Liliʻuokalani

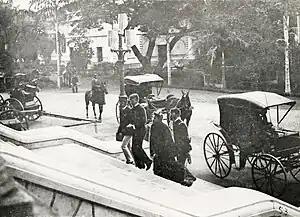
Liliʻuokalani being escorted up the steps of the palace, where she was imprisoned after the counter-revolution of 1895

In April 1887, Kalākaua sent a delegation to attend the Golden Jubilee of Queen Victoria in London. It included his wife Queen Kapiʻolani, the Princess Liliʻuokalani and her husband, as well as Court Chamberlain Colonel Curtis P. Iaukea acting as the official envoy of the King and Colonel James Harbottle Boyd acting as aide-de-camp to the Queen. The party landed in San Francisco and traveled across the United States visiting Washington, D.C., Boston and New York City, where they boarded a ship for the United Kingdom. While in the American capital, they were received by President Grover Cleveland and his wife Frances Cleveland. In London, Kapiʻolani and Liliʻuokalani received an official audience with Queen Victoria at Buckingham Palace. Queen Victoria greeted both Hawaiian royals with affection, and recalled Kalākaua's visit in 1881. They attended the special Jubilee service at Westminster Abbey and were seated with other foreign royal guests, and with members of the Royal Household. Shortly after the Jubilee celebrations, they learned of the Bayonet Constitution that Kalākaua had been forced to sign under the threat of death. They canceled their tour of Europe and returned to Hawaii.